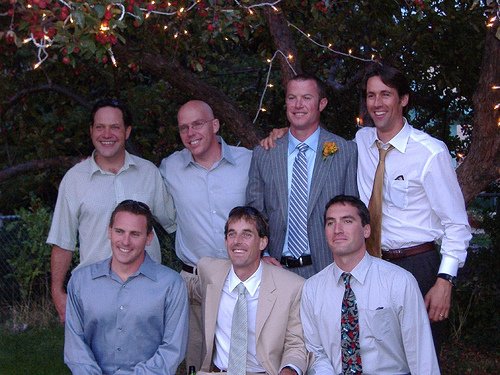
Label: not_food